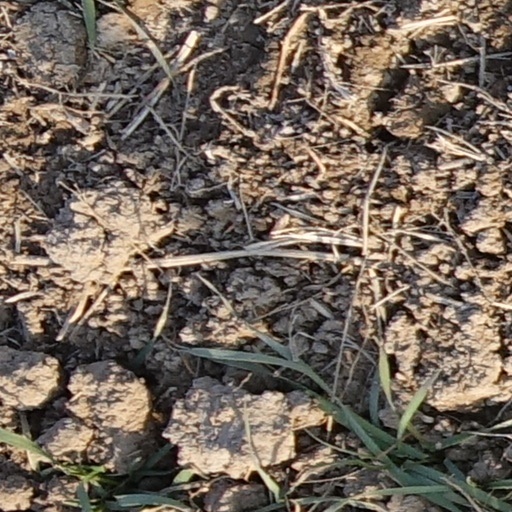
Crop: wheat